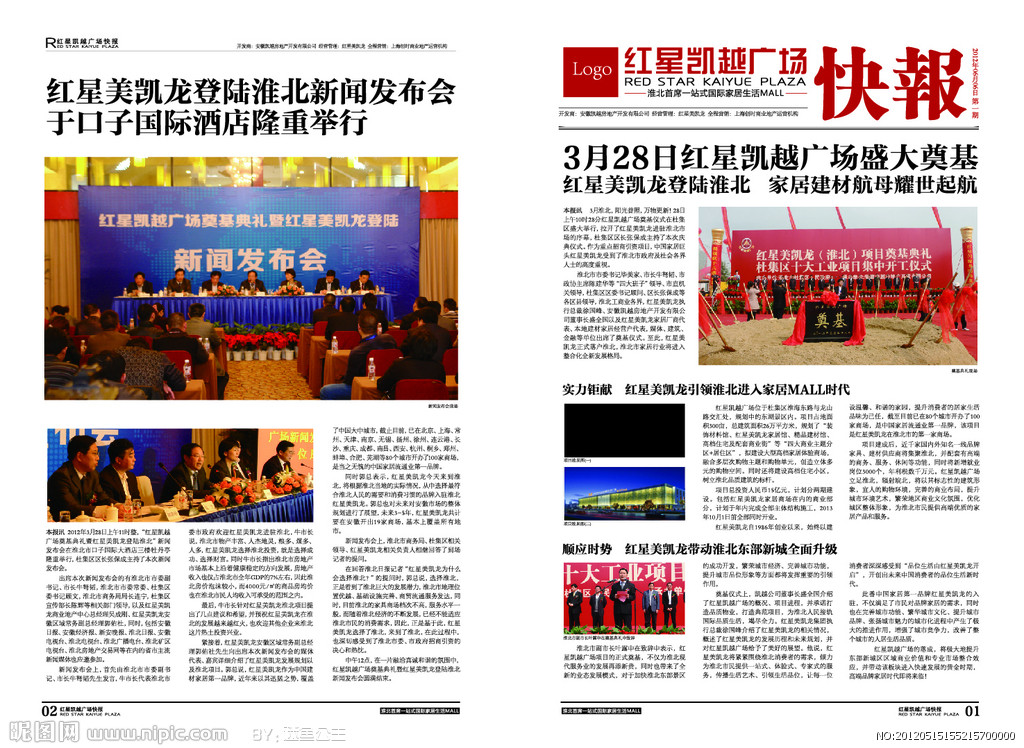
Label: paper